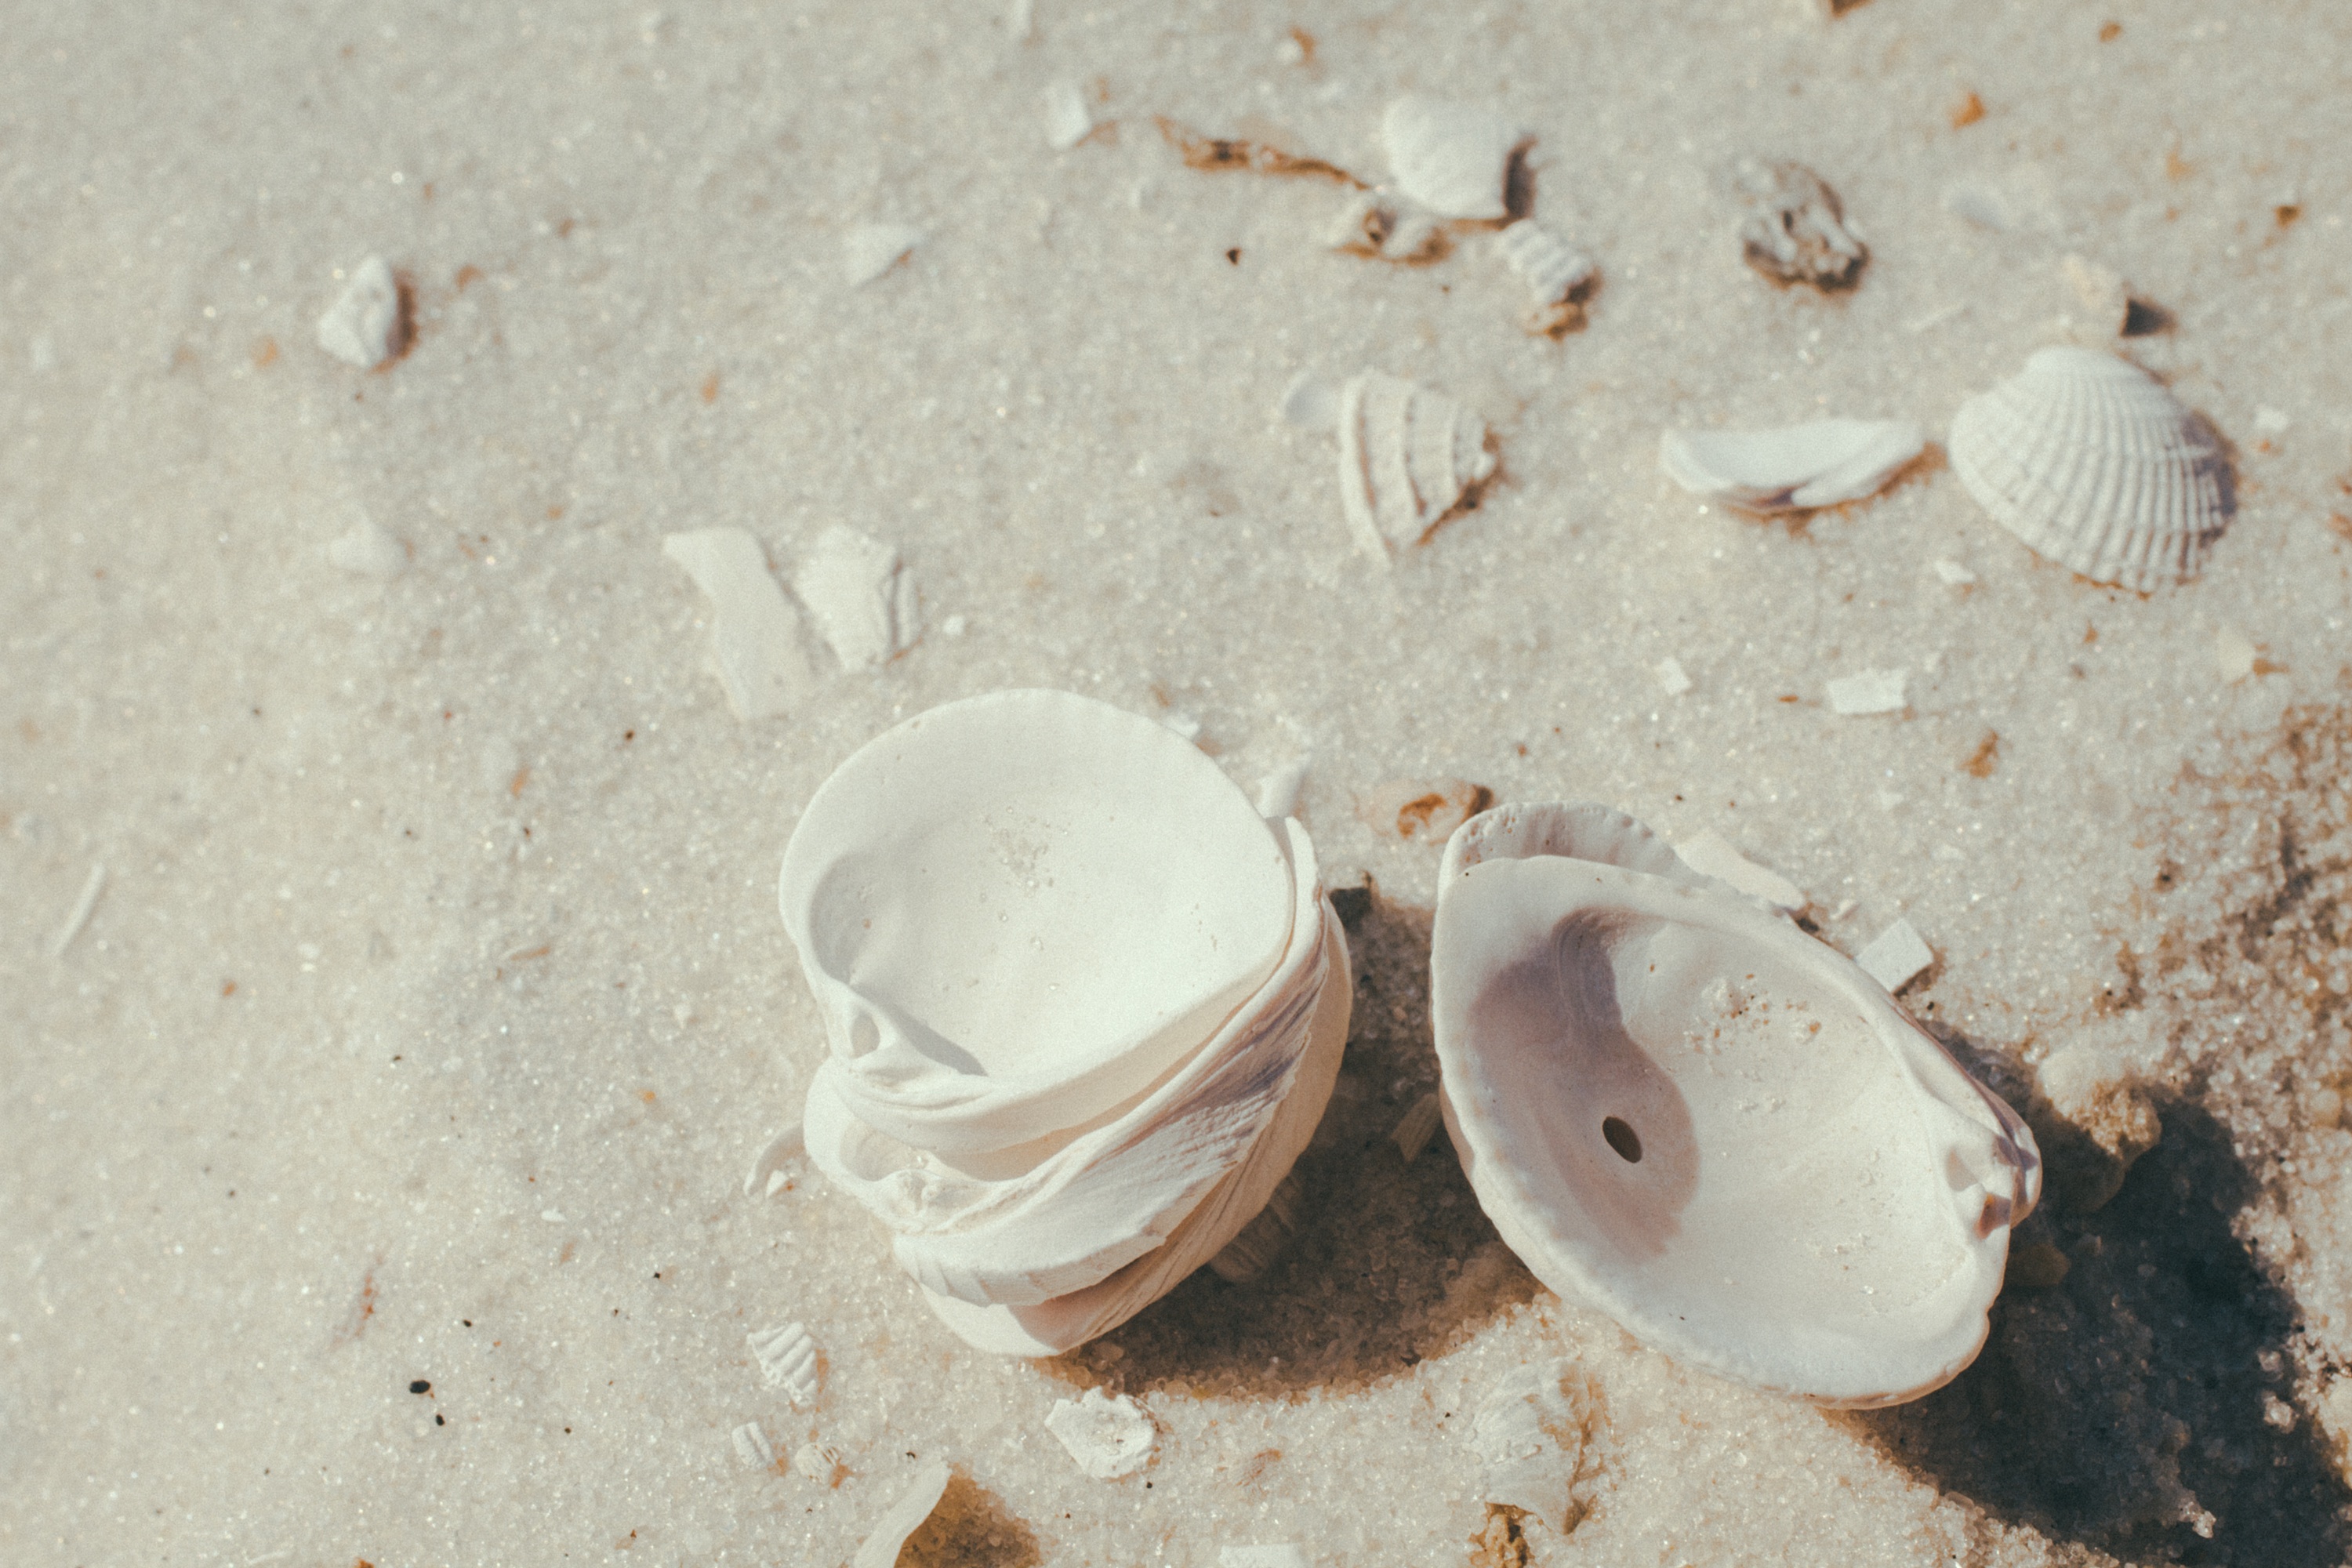
hand, sand, white, material, invertebrate, seashell, conch, close up, macro photography